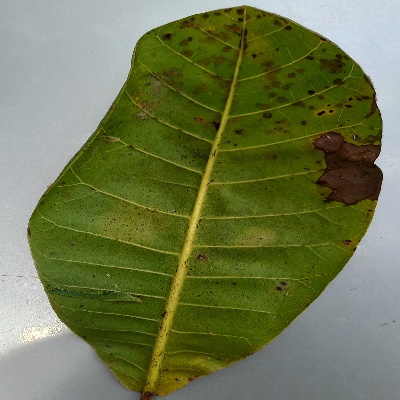
Crop: Cashew
Condition: anthracnose